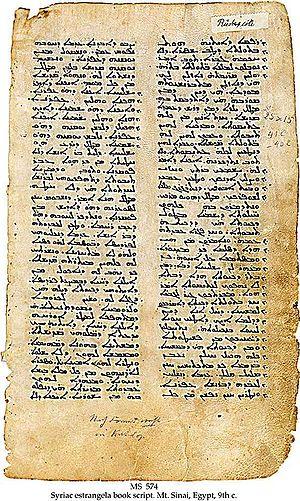
La littérature syriaque est l'ensemble des œuvres écrites en syriaque.
Le syriaque est une langue sémitique du Proche-Orient, appartenant au groupe des langues araméennes. L'araméen existe au moins depuis le XIIᵉ siècle av. J.-C. et a évolué au cours des siècles. Le syriaque représente si l'on veut un « dialecte » de l'araméen qui s'est constitué comme langue écrite au début de l'ère chrétienne.